1919 Australian federal election

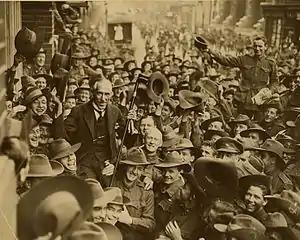
Hughes being carried through George Street, Sydney, upon his return from the Paris Peace Conference in 1919; he was at the height of his popularity during that time

The Nationalist Party, formed after the 1916 Labor Party split, won a large majority at the 1917 federal election. In April 1918, Prime Minister Billy Hughes left Australia to attend the Imperial War Cabinet. He was overseas for sixteen months, which saw the signing of the Armistice of 11 November 1918 and the Paris Peace Conference. He was at the height of his popularity during this time, and was widely feted when he returned to Australia in August 1919. According to Robert Garran, who was both Solicitor-General of Australia and Hughes' personal secretary at the conference, there were three main problems that confronted him upon his return – profiteering, high prices, and industrial unrest.